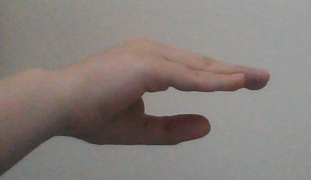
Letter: jeem